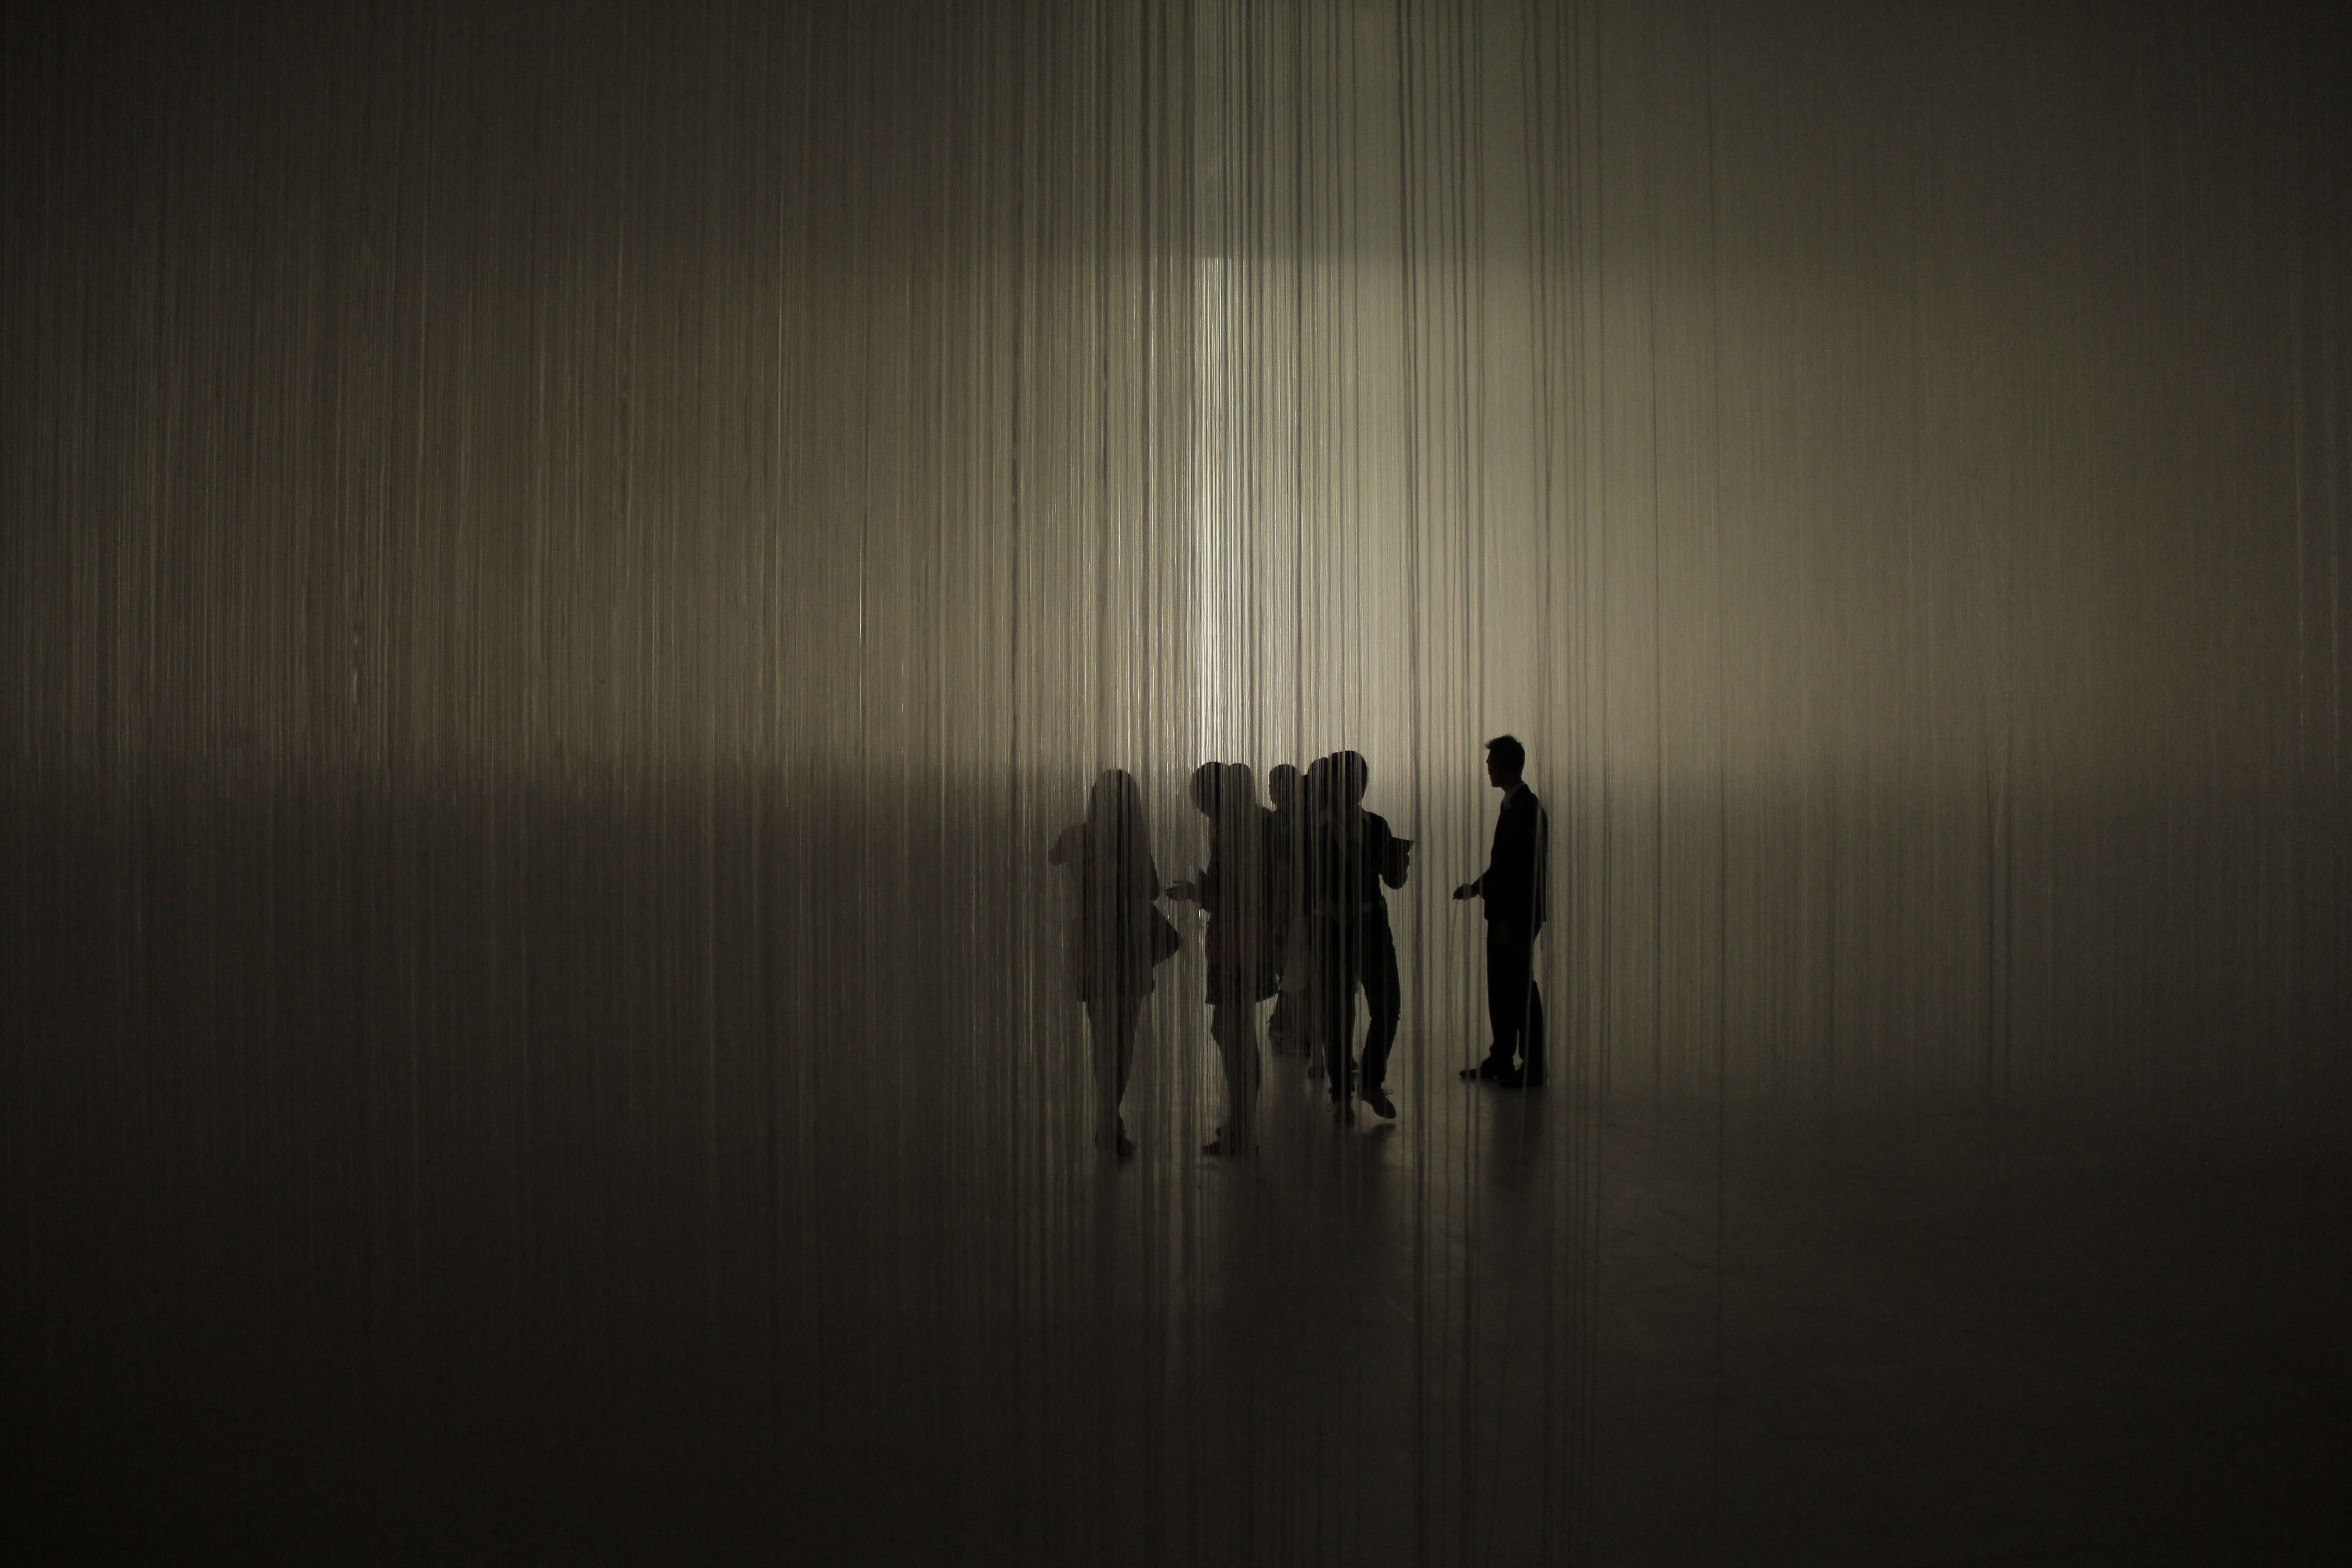
light, fog, time, atmosphere, shadow, darkness, monochrome, symmetry, shanghai, screenshot, cartier, atmospheric phenomenon, computer wallpaper